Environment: real
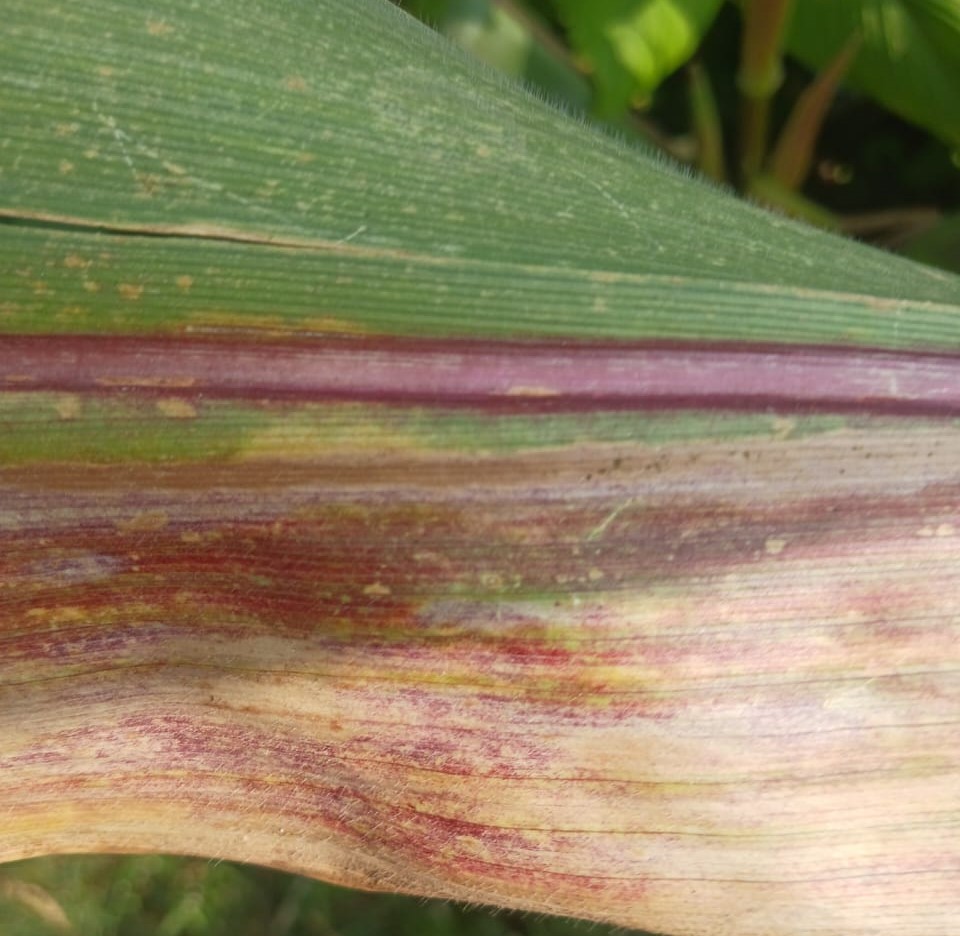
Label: phosphorus_deficiency